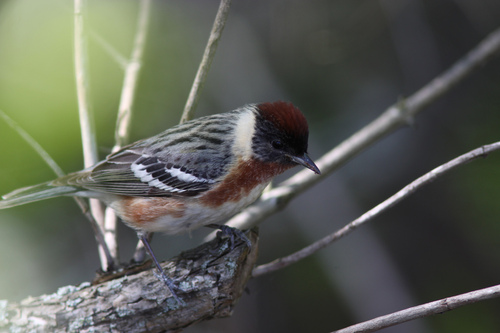
this bird has a mahogany brown crown, white with brown trimmed breast and abdomen, black cheek patch, and black, gray, and white barred secondaries.
this bird is brown and white in color, with a skinny black beak and a black eye ring.
this colorful bird has a red crown, black and white wing bars, and a brown and white breast.
small white red grey and black bird with long tarsus and medium beak
this bird is grey with black, white, red and has a very short beak.
a small multicolored bird, with a white belly, light brown throat, and a black crown.
the bird has a brown crown, striped back and a small black bill.
this bird has a slightly mottled pale belly with reddish brown on the flank and throat with variegated grey and black wings with white wingbars.
this small bird has a reddish brown crown and throat, a black cheek patch, with a white breast, and gray and black stripes on its back.
this bird has wings that are black and has a white belly
Species: Bay Breasted Warbler